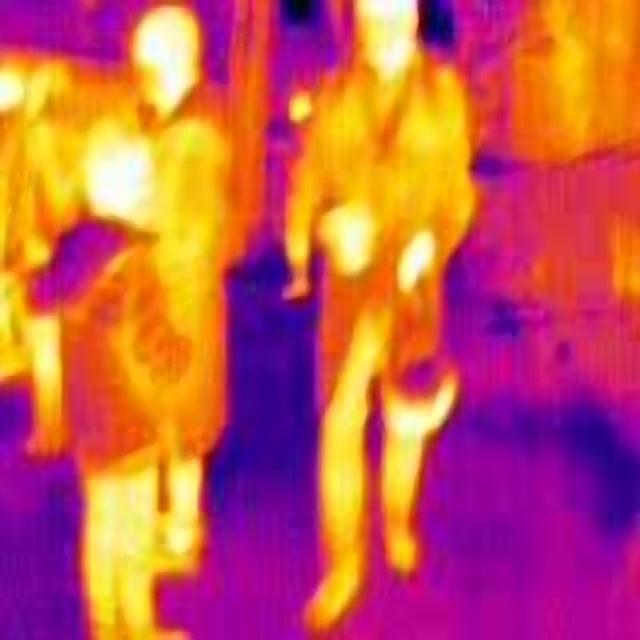
Detected objects:
label: person
label: person
label: person
label: person
label: person
label: person